South African contract law

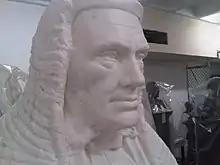
In the late 19th century and influenced by English law and Lord John de Villiers CJ, the courts reinterpreted "iusta causa" as valuable consideration and necessary for a valid contract.

Initially under Roman-Dutch law the broad notion of "iusta causa" was necessary to create obligations; therefore, for a contract to be enforceable, it had to be shown to be based on a "causa". However, by the 17th century and under the influence of the "usus modernus pandectarum", the general principle of binding force had become the rule in the Netherlands. By contrast, under English law, a contract required not "causa" but rather valuable consideration ("ex titulo oneroso"). This led to differing practice between, on the one hand, Roman-Dutch law jurisdictions applying either "iusta causa" or the general principle of binding force, and, on the other, English law jurisdictions applying the doctrine of consideration. During English rule, this difference gave rise to a celebrated dispute in early South African law.